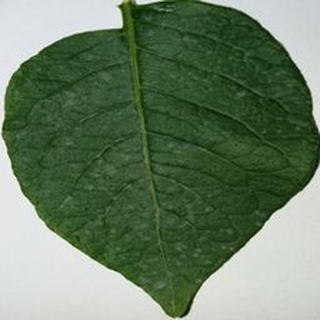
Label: healthy_potato